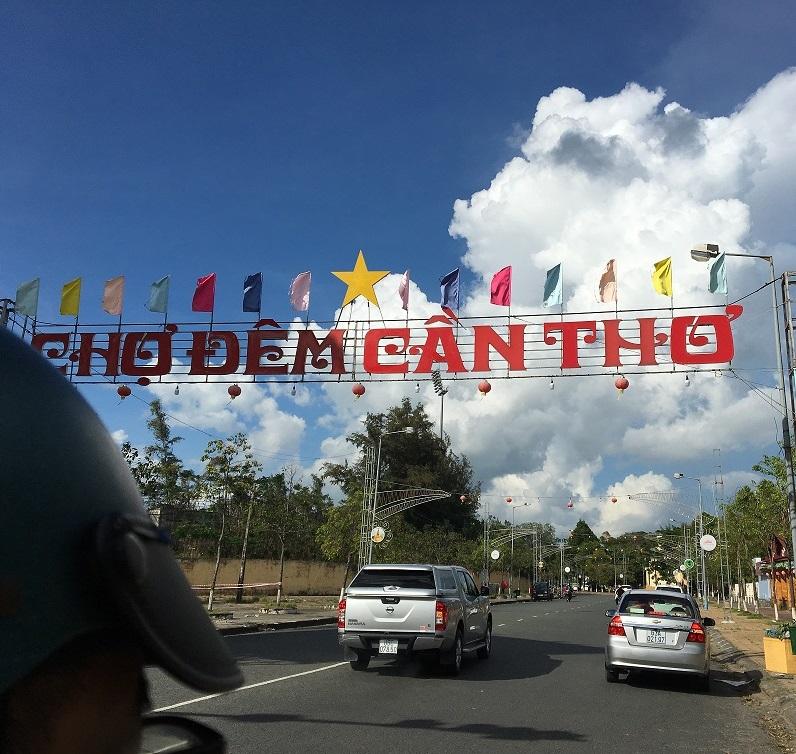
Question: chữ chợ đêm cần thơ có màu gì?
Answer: có màu đỏ